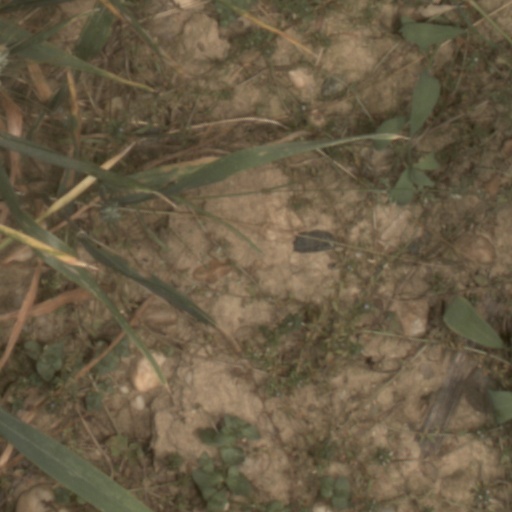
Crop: wheat